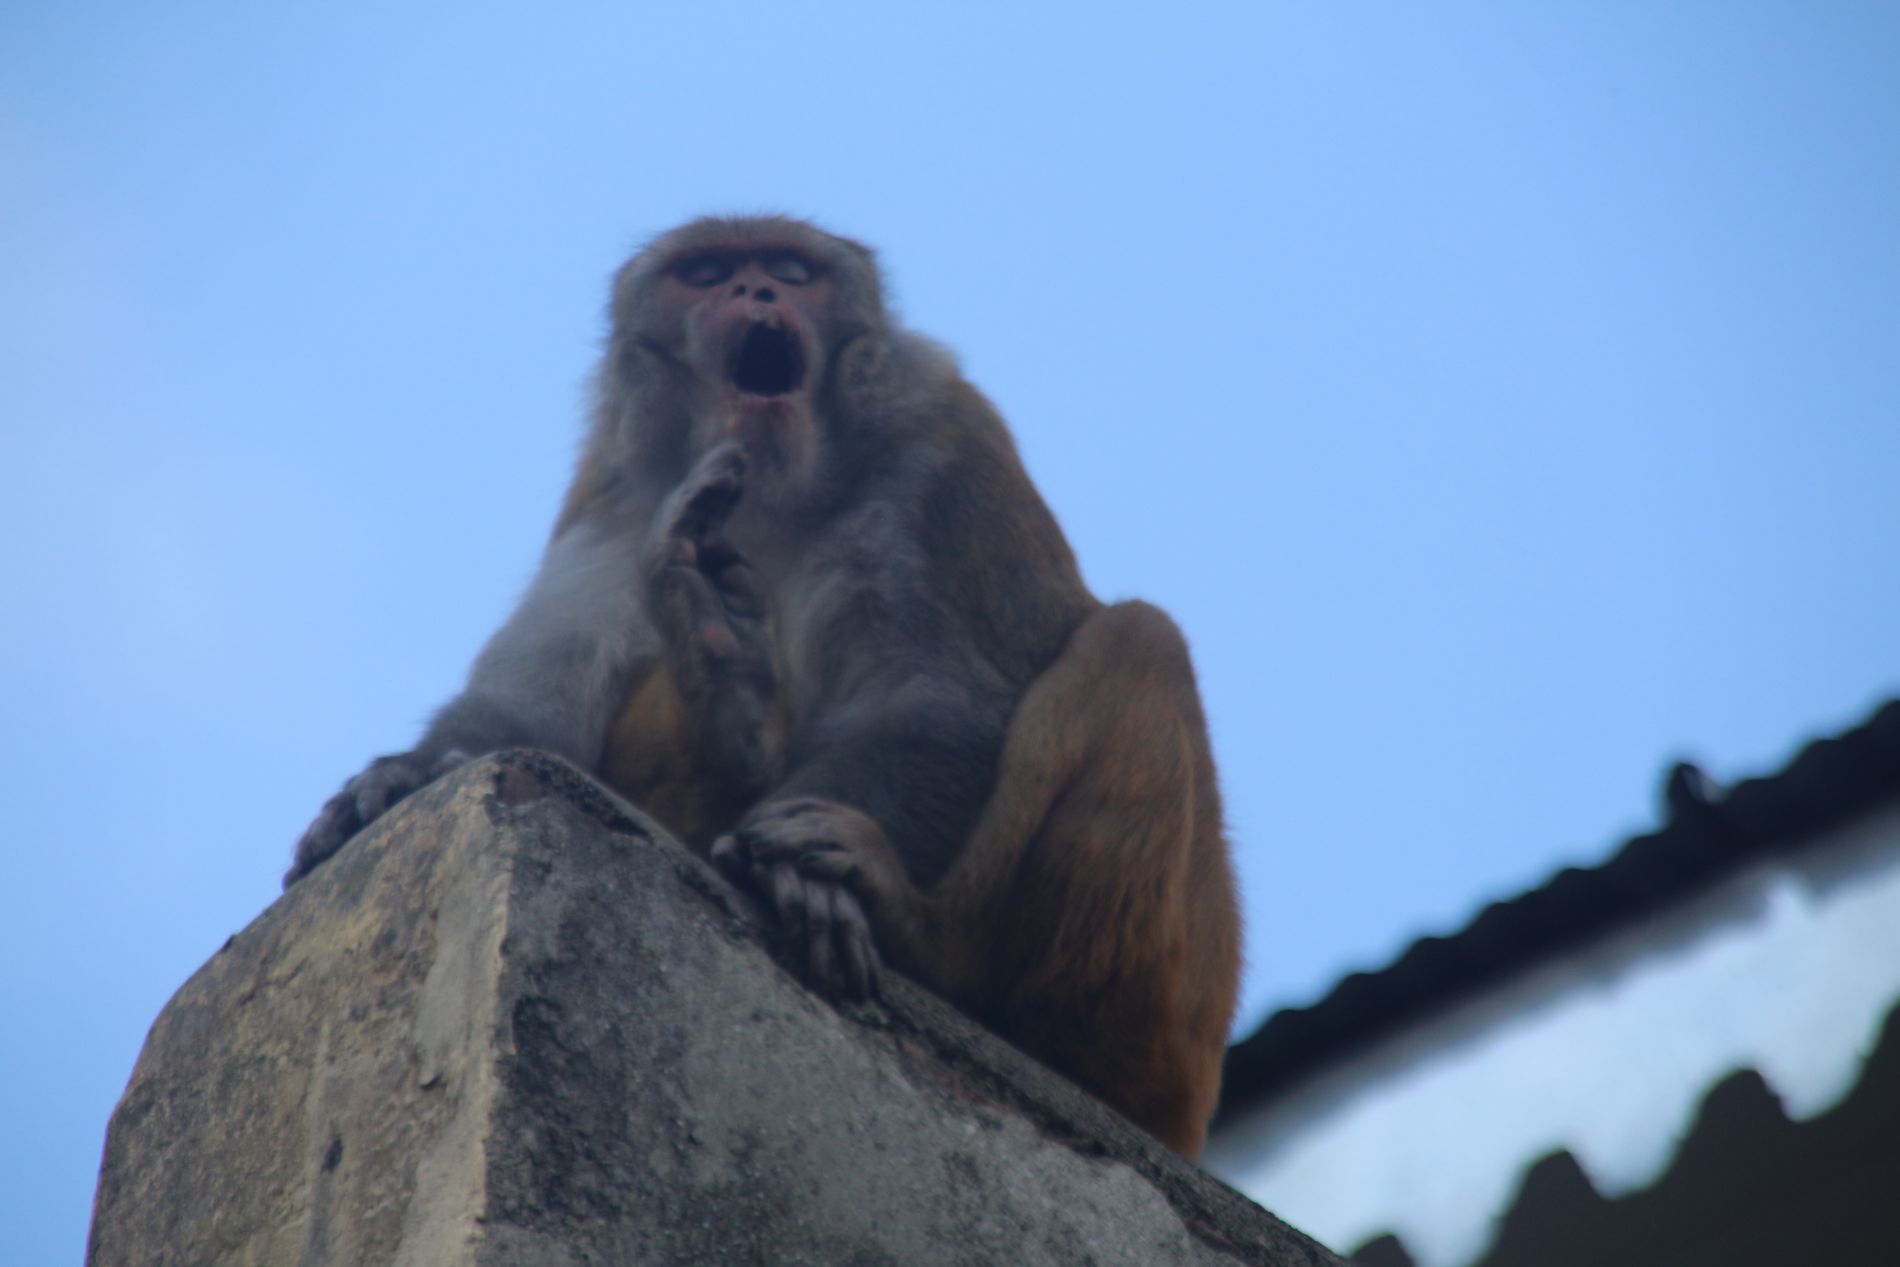
A yawning monkey.
The image shows a shot taken of a monkey resting on a wall while yawning. Behind the monkey, there is roof of a building is visible. The sky is clear and blue but it's not sunny.
The image shows a low angle shot taken of a monkey while yawning. The monkey is resting on a wall in a relaxed posture. The image colors are cool and unsaturated and the lighting is low, suggesting that the image was shot during dawn or sunset. The image evokes a sense of freedom and relaxation.
Labels: Animal, Mammal, Monkey, Wildlife, Baboon, Rock, Ape, Wall, building, Sky
Camera: Canon Canon EOS 700D
Lens: 18.0 - 200.0 mm, Sigma 18-200mm f/3.5-6.3 DC OS
Aperture: F6.3
Exposure: 1/250 sec
ISO: 200
Focal length: 200.0 mm